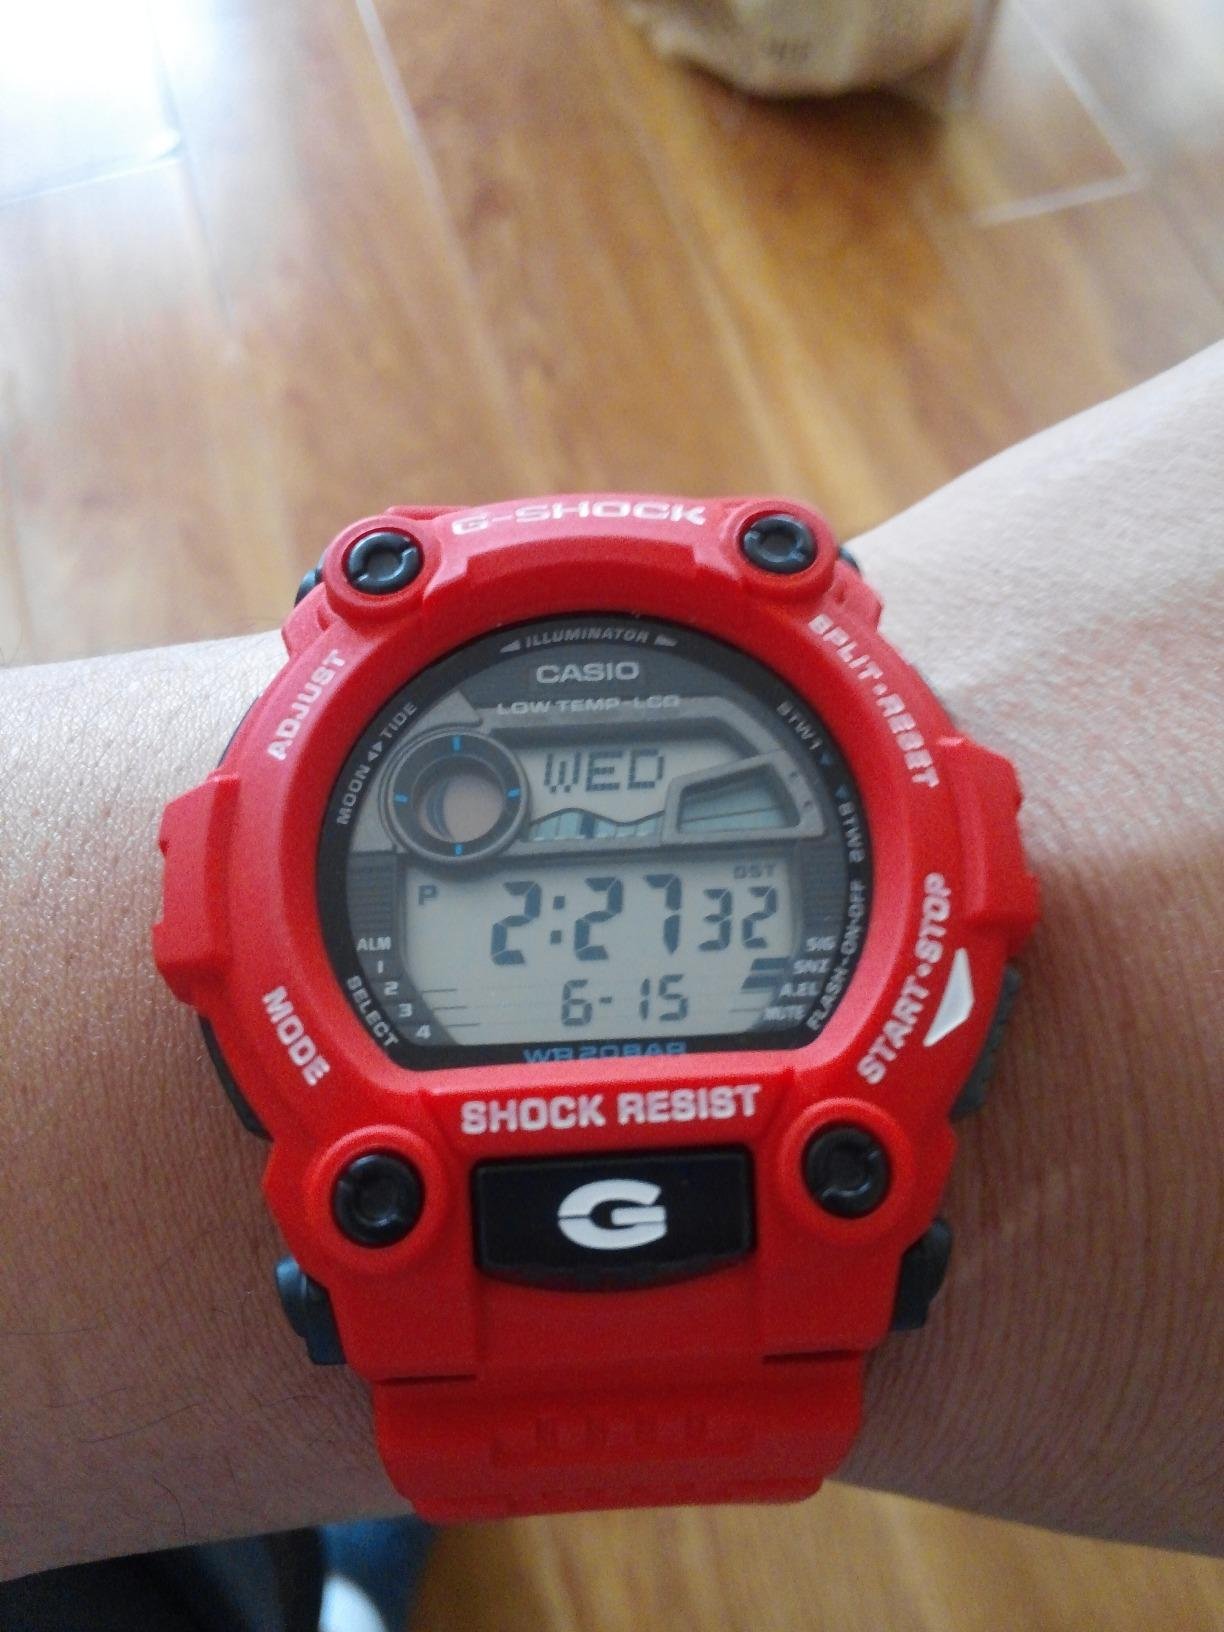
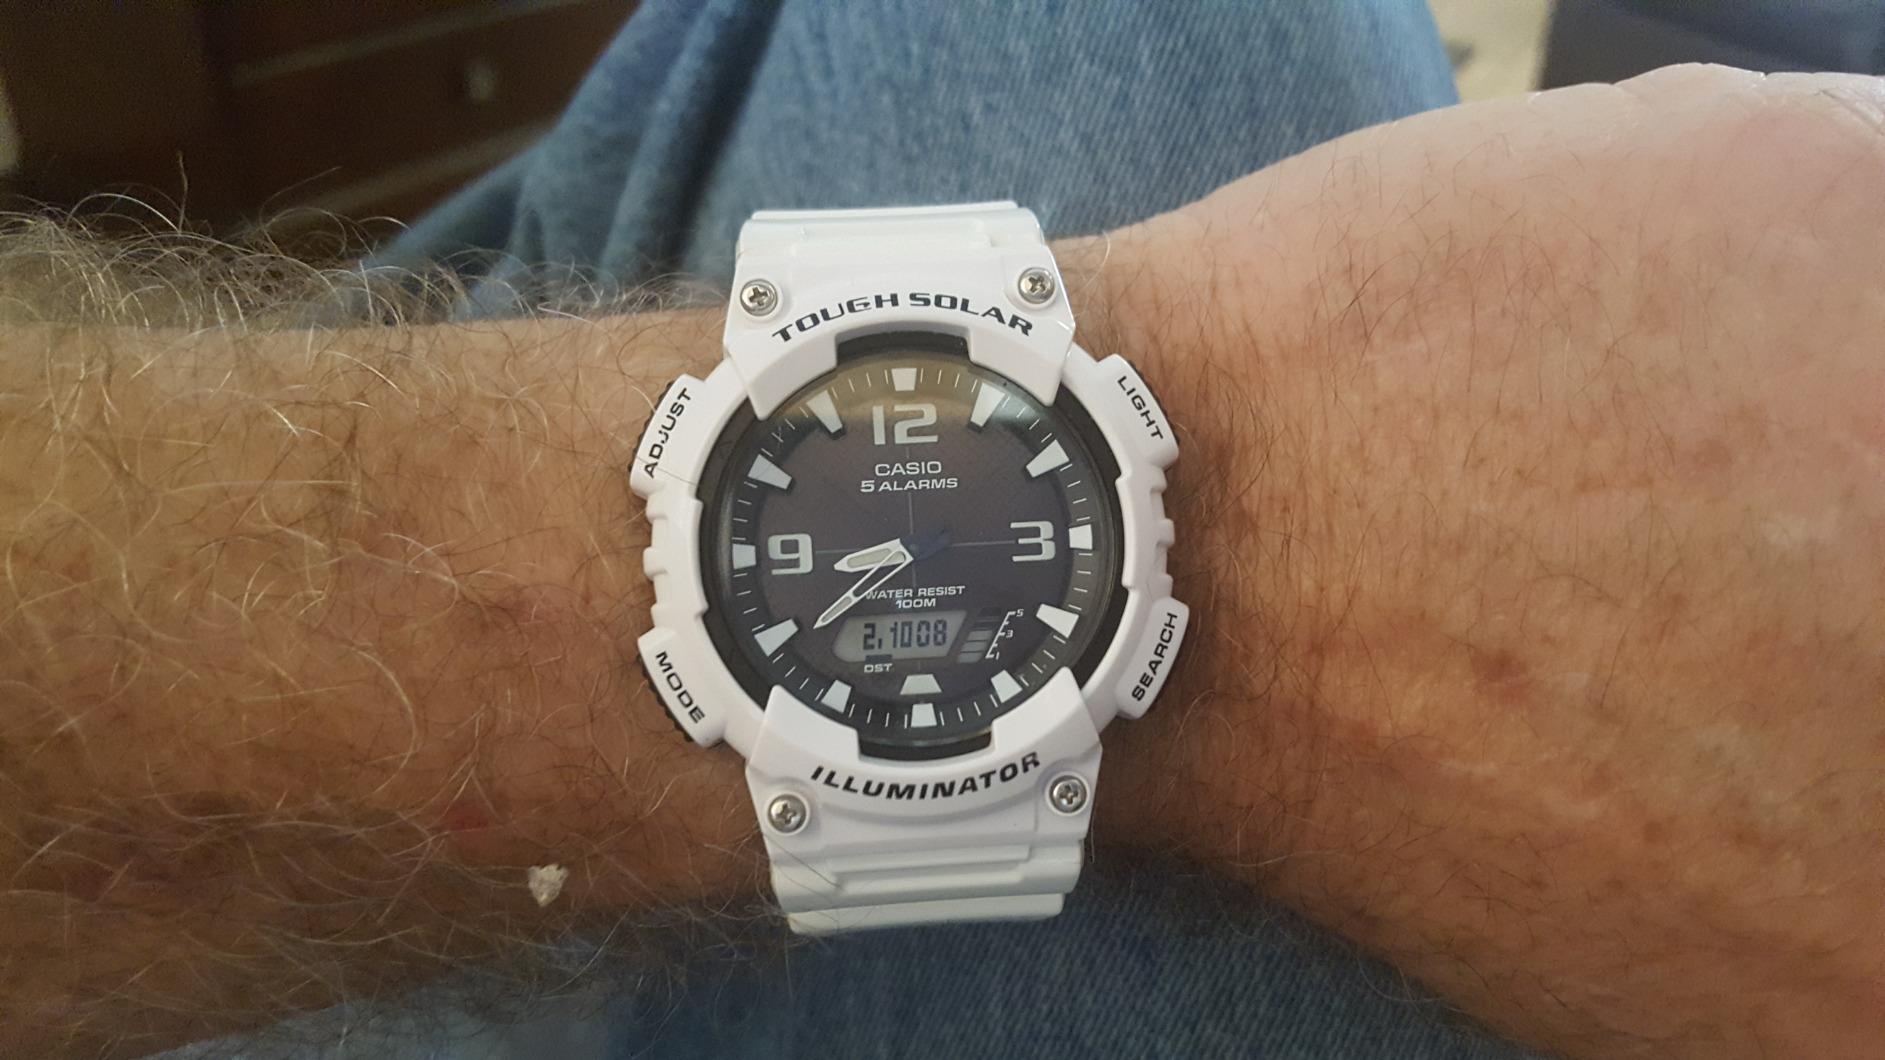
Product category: accessories_watch
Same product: no